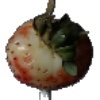
Label: Strawberry 1